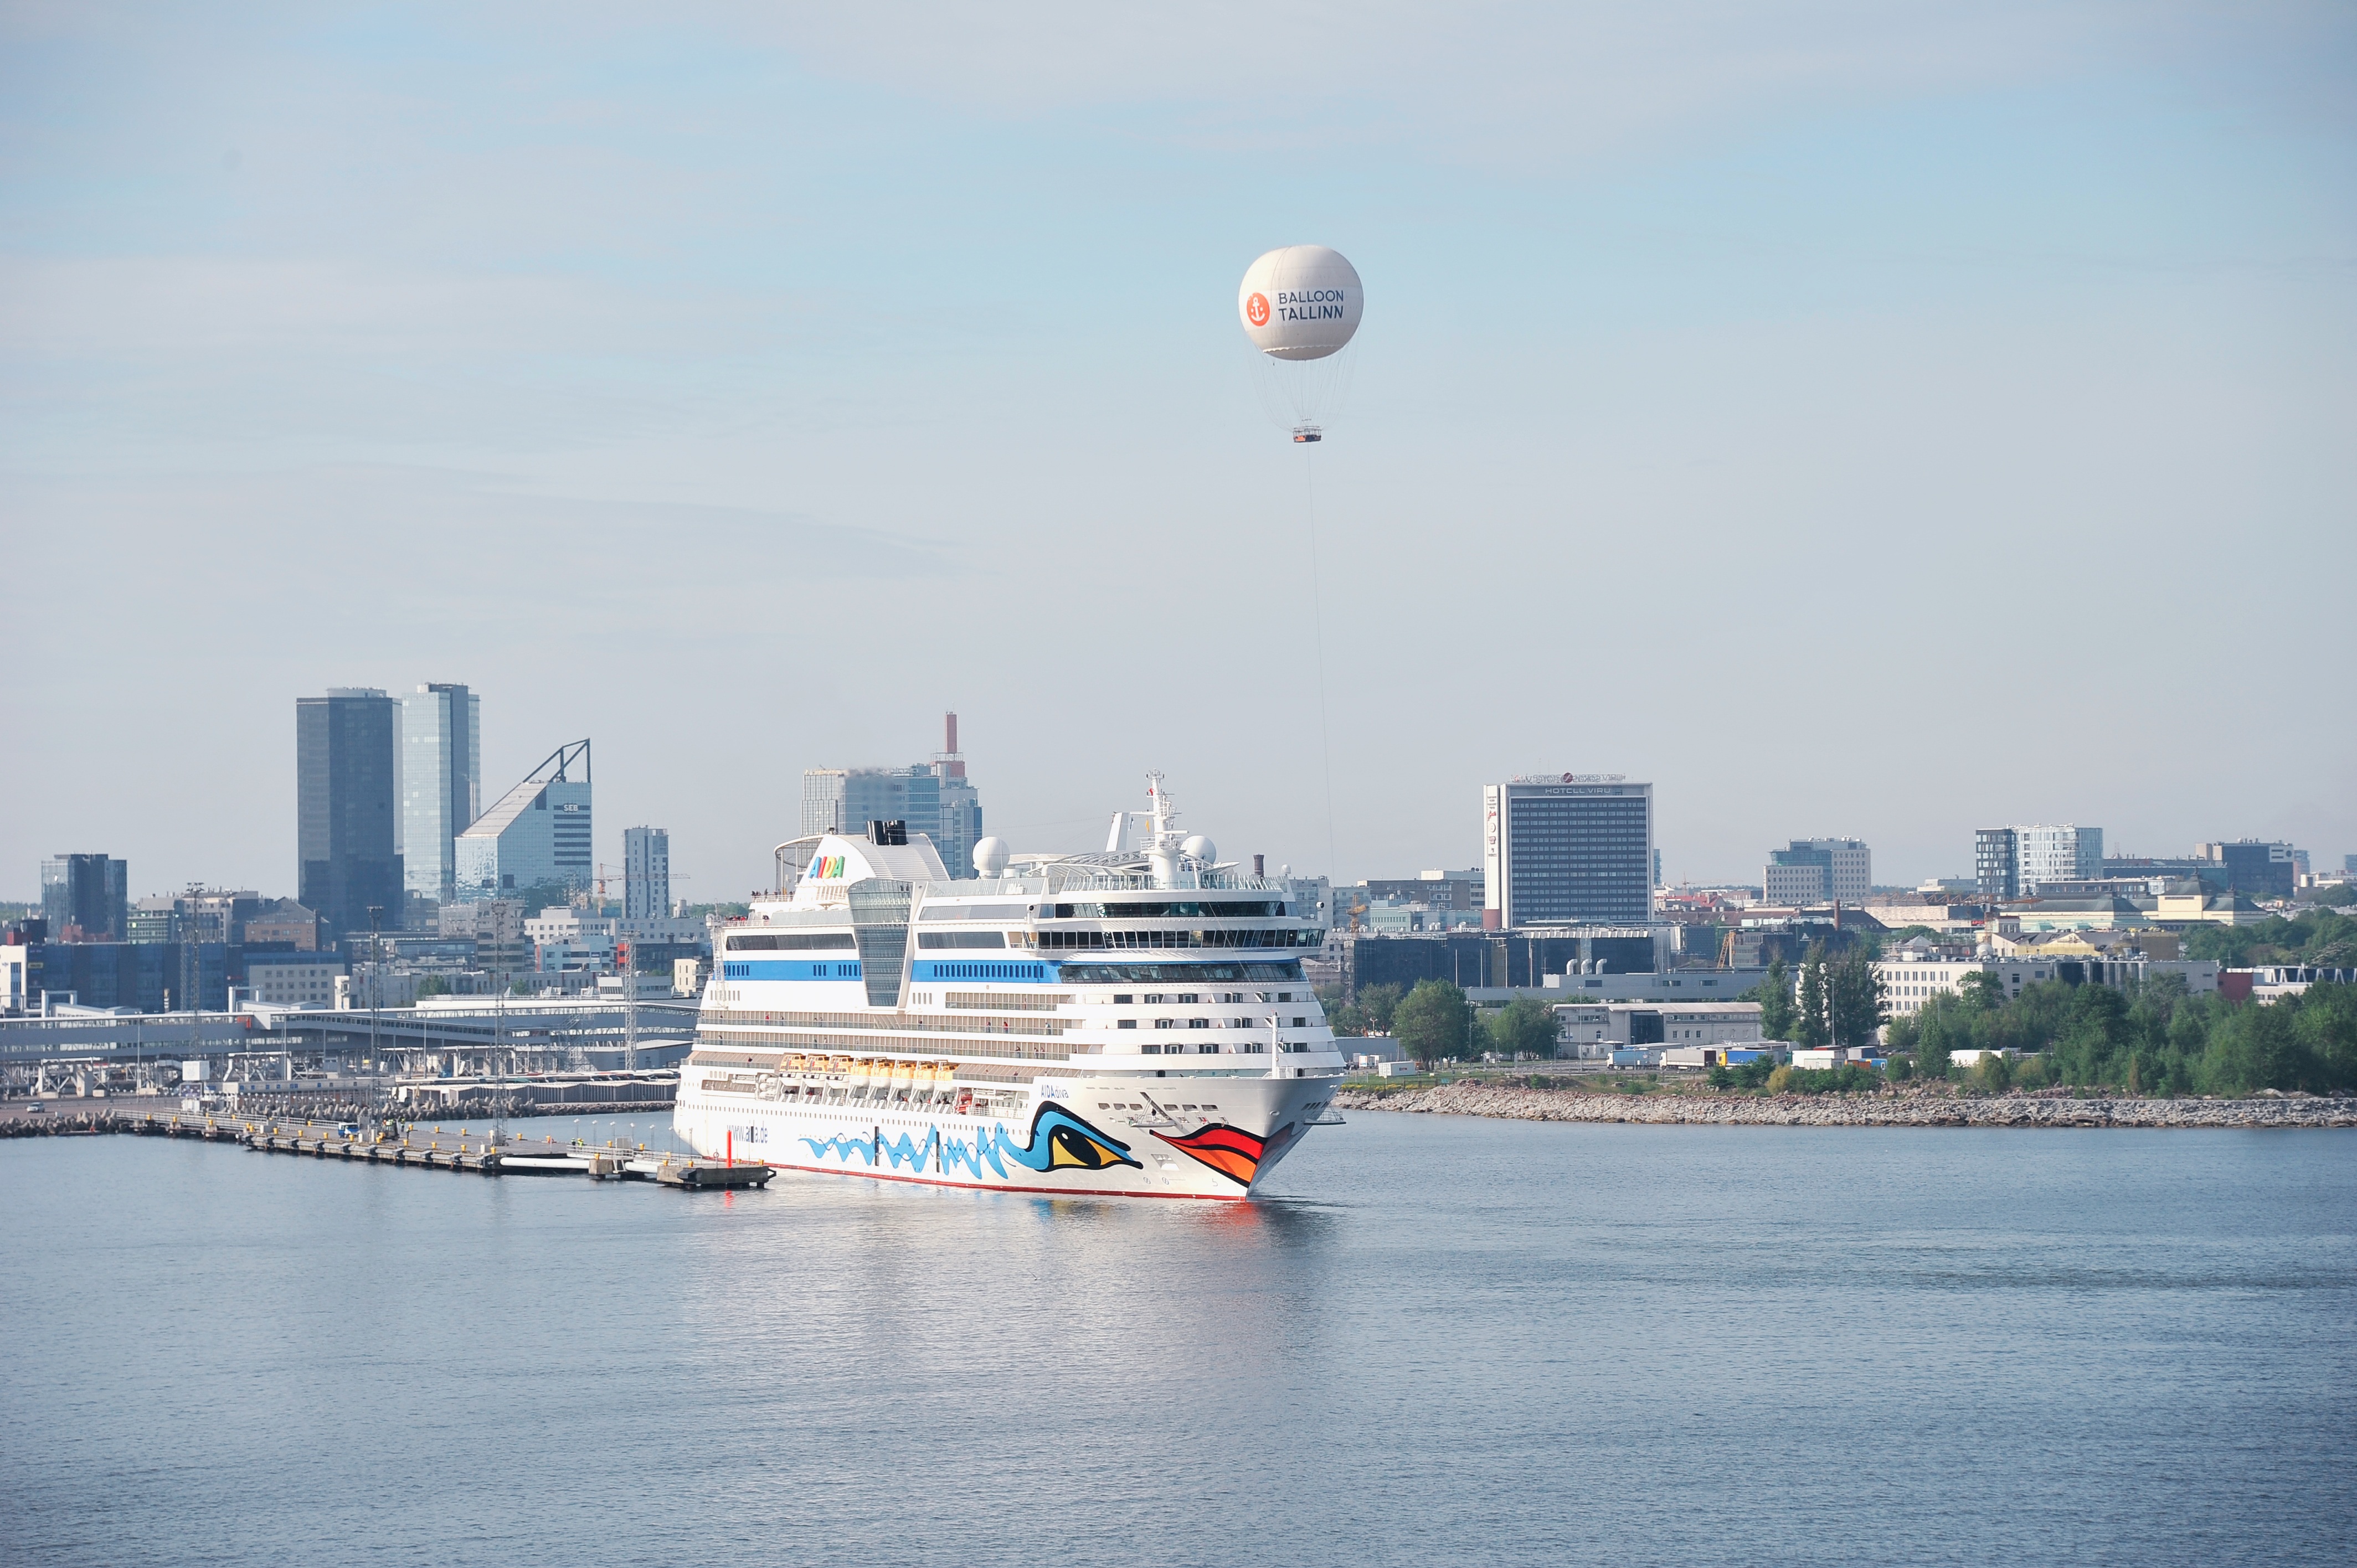
sea, water, balloon, hot air balloon, ship, travel, aircraft, boot, vehicle, holiday, port, cruise, watercraft, cruise ship, aida, atmosphere of earth